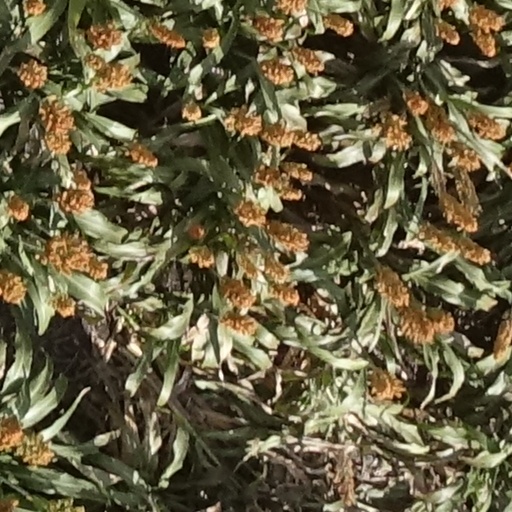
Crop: sorghum